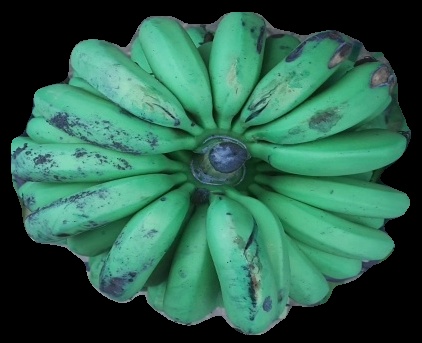
Variety: pachbale
Grade: grade2